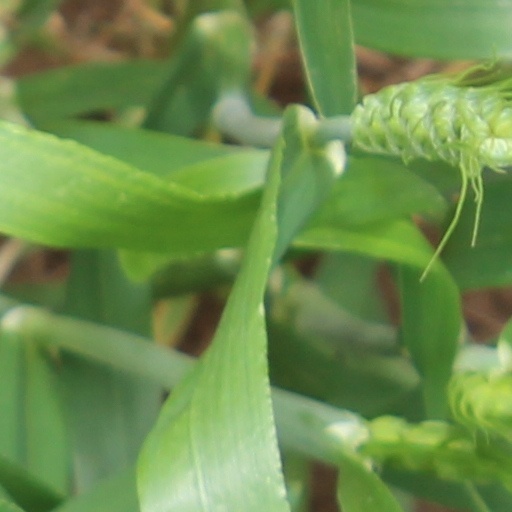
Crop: wheat